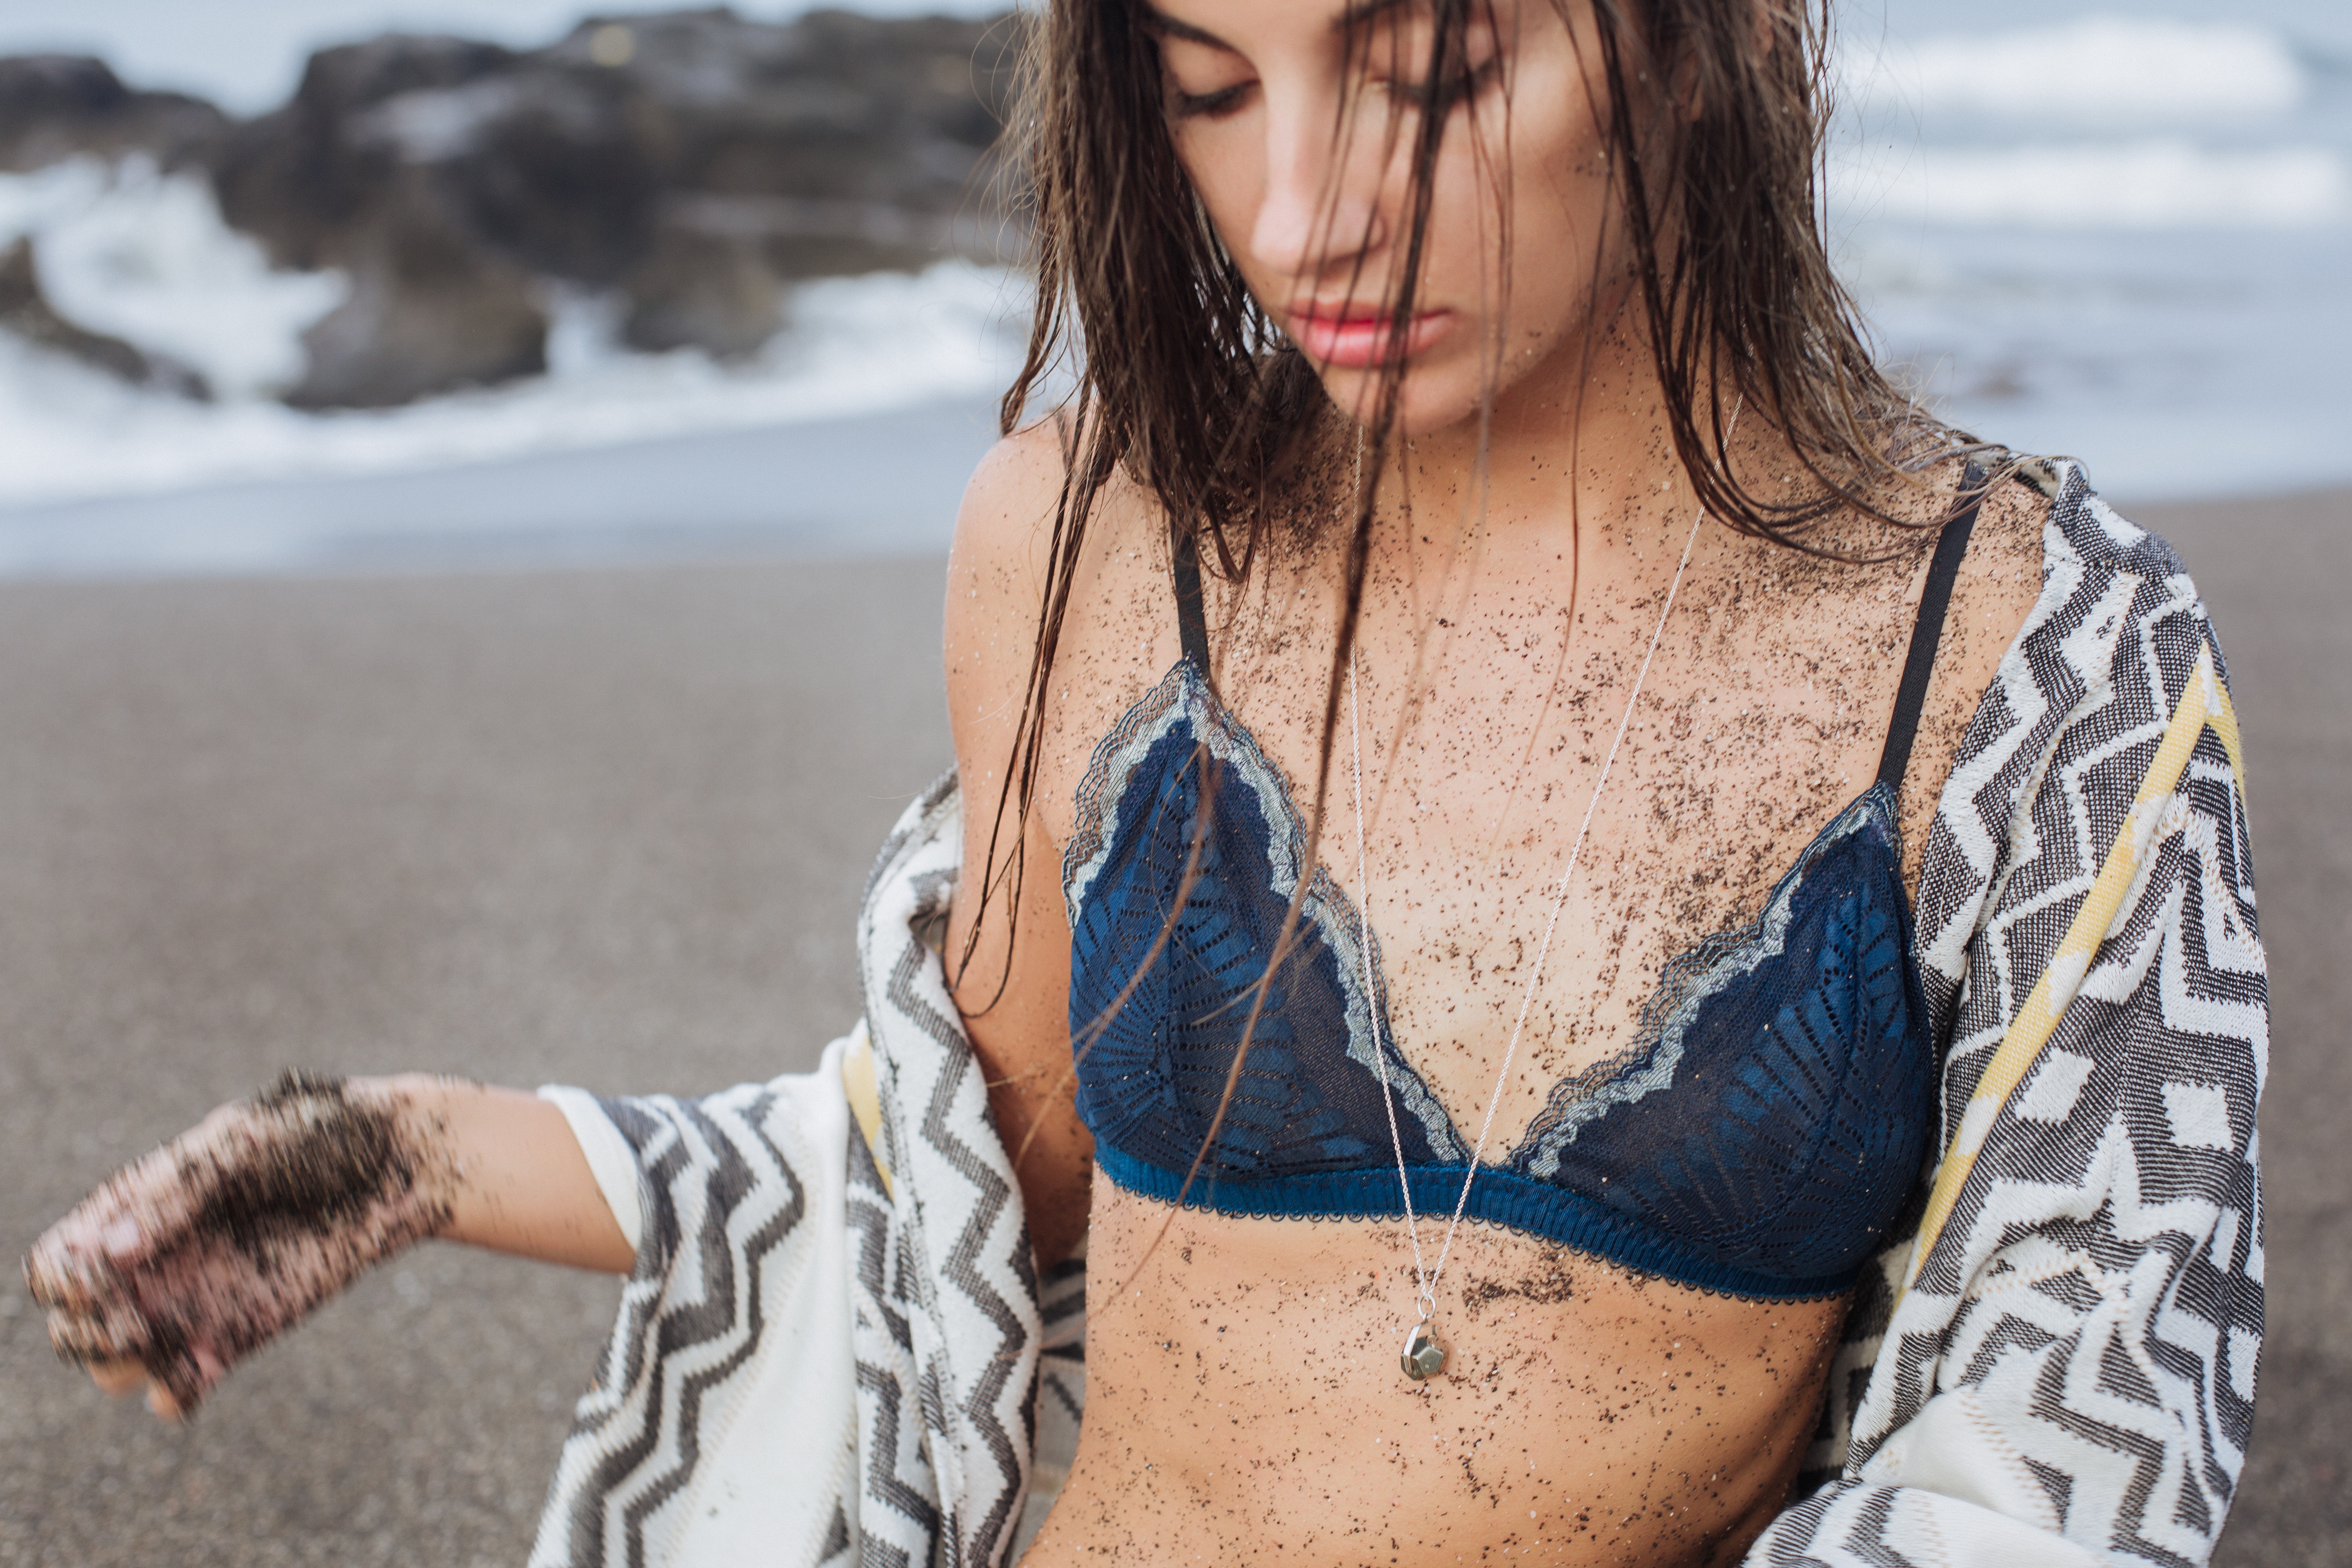
beach, sand, person, girl, woman, hair, photography, leg, model, spring, fashion, blue, clothing, lady, seashore, season, hairstyle, swimwear, bathing suit, dress, glasses, swimsuit, skin, beauty, photo shoot, supermodel